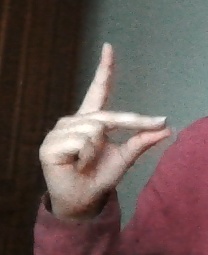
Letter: ta